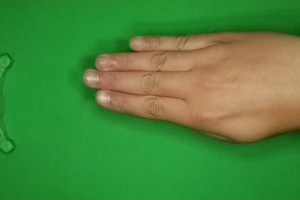
Label: paper